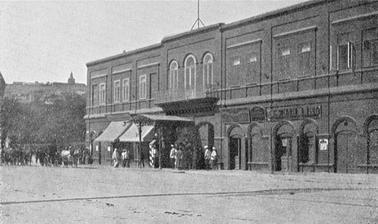
Building: Governor's House (Baku)
Country: Azerbaijan
Year built: 1897
This article is an orphan , as no other articles link to it . Please introduce links to this page from related articles ; try the Find link tool for suggestions. ( August 2024 ) Mansion in Baku, Azerbaijan Governor's House Azerbaijani : Qubernatorun evi General information Type Mansion Address Neftchilar ave Town or city Baku Country Azerbaijan Coordinates 40°21′48.308″N 49°50′6.122″E / 40.36341889°N 49.83503389°E / 40.36341889; 49.83503389 Construction started 1895 Completed 1897 Demolished 2006 Client Hacı Neymət Seyidov Design and construction Architect(s) Karl Hippius The Governor's House in Baku , Azerbaijan, was the Governor's abode in Baku. It was built in 1865–1867. Then, businessman Seyid Mirbabayev bought the building, leased it to the governors of the Russian Empire as the first official residence for this position. Health Education Center in 1928 Four Season Hotel in Baku, Neftchilar Avenue where built on the site of demolished House of Gubernator When the governor first moved from Shamakhi to Baku , no building in the city had been designated for him. History In 1868, a three-story house with "necessary services, a yard, garden and furniture" was hired for the governor, and it became known as "governor's house." After the building of monumental and office facades in the city, this house stopped satisfying the aesthetic needs of the governors of Baku. The neighborhood of rich buildings next to the governor's house would have affected "the shape of the form" and they raised the issue of building a special building. In October 1906, a decree on the establishment of the governorate of Baku was signed, and this house became the residence of mayors of Baku. During this period, another building in the governor's office, Nikolayevskaya 7 (now called Istiglaliyyat Street ), had been leased. During the Soviet era, the building became the home of medical staff. In the 1920s and 1930s it was called the Chamber of Health Education and hosted a social hygiene museum. The building was rebuilt and reached three-stories. In 2006 the building was demolished. According to Baku City Executive Power, the building was completely destroyed: "Our plans were to restore it, but in this case, architecture recommended removing it. The five-star Four Seasons Hotel Baku was later built on this site. Its opening ceremony was held on September 3, 2012. References